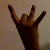
The image shows a hand gesture representing the number 8 in Indian Sign Language.